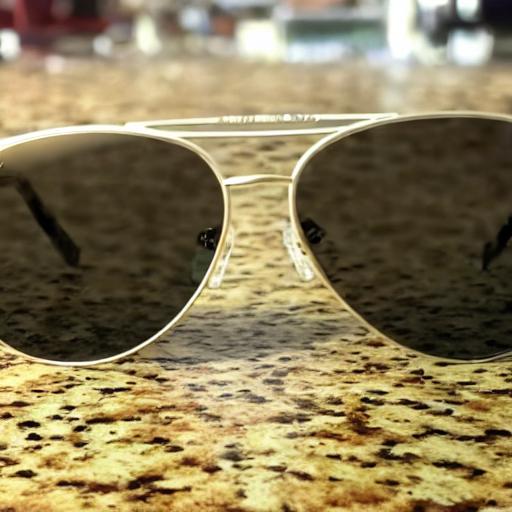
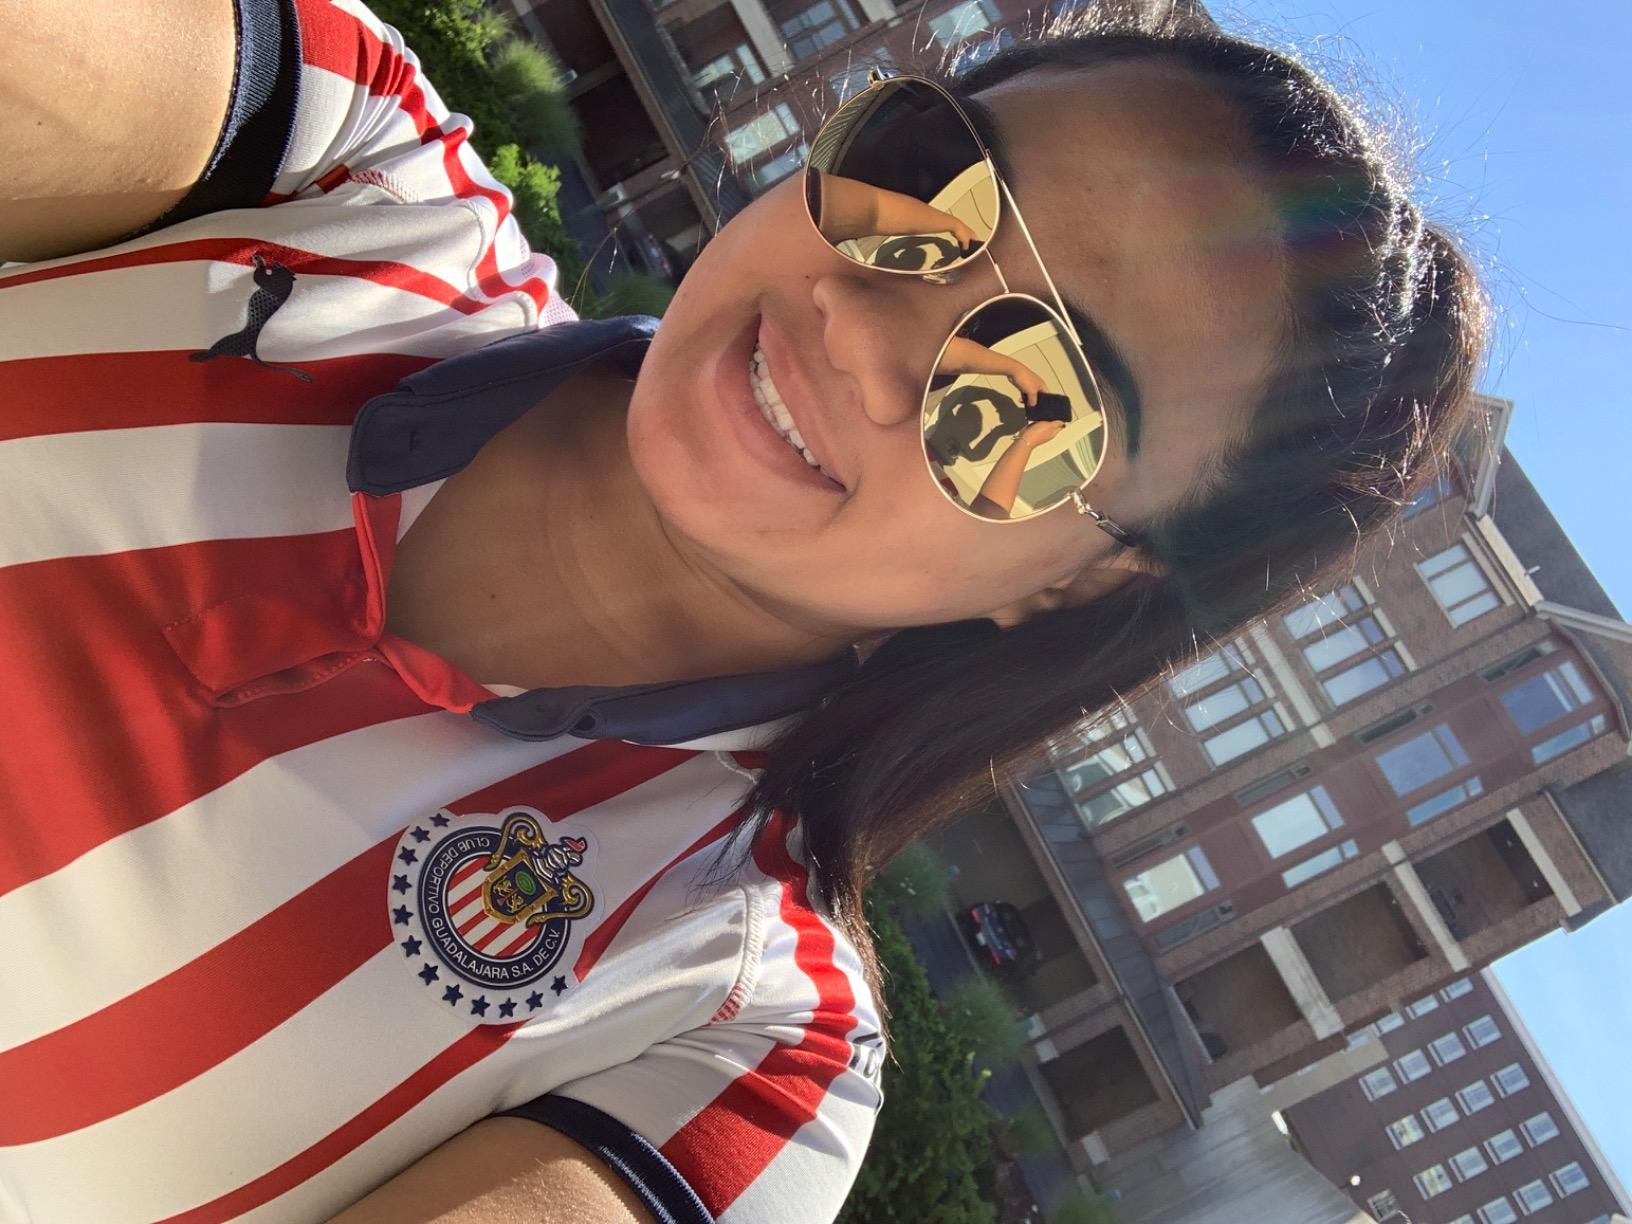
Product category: accessories_sunglasses
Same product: no